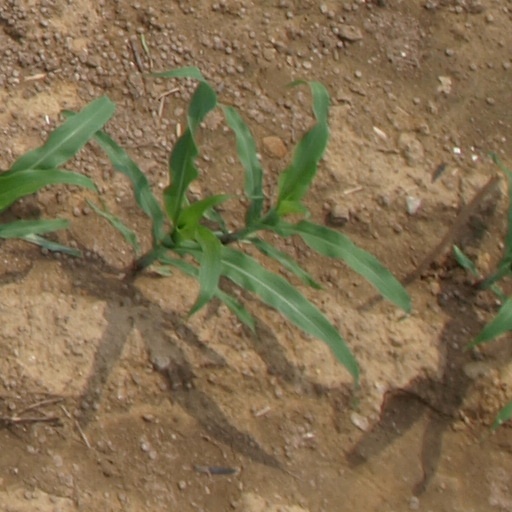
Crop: maize; corn